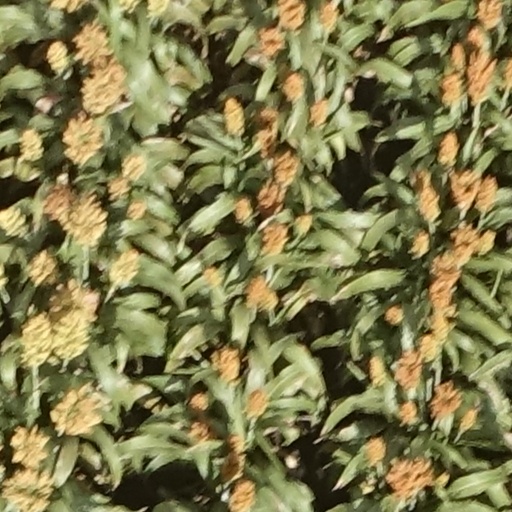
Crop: sorghum